James F. Sirmons

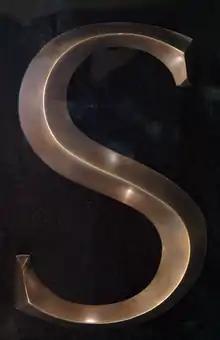
Bronze "S" from the original Columbia Broadcasting Systems building mounted as a plaque for James F. Sirmons on the occasion of his 50 years of service to CBS Inc, 1992.

In early 1942, there was an opening for a Production Supervisor for the CBS Radio Network in New York City. Newly married, and with the U.S. entering World War II, he accepted the night shift and managed announcers, directors, musicians and other crew and talent for live radio broadcasts.